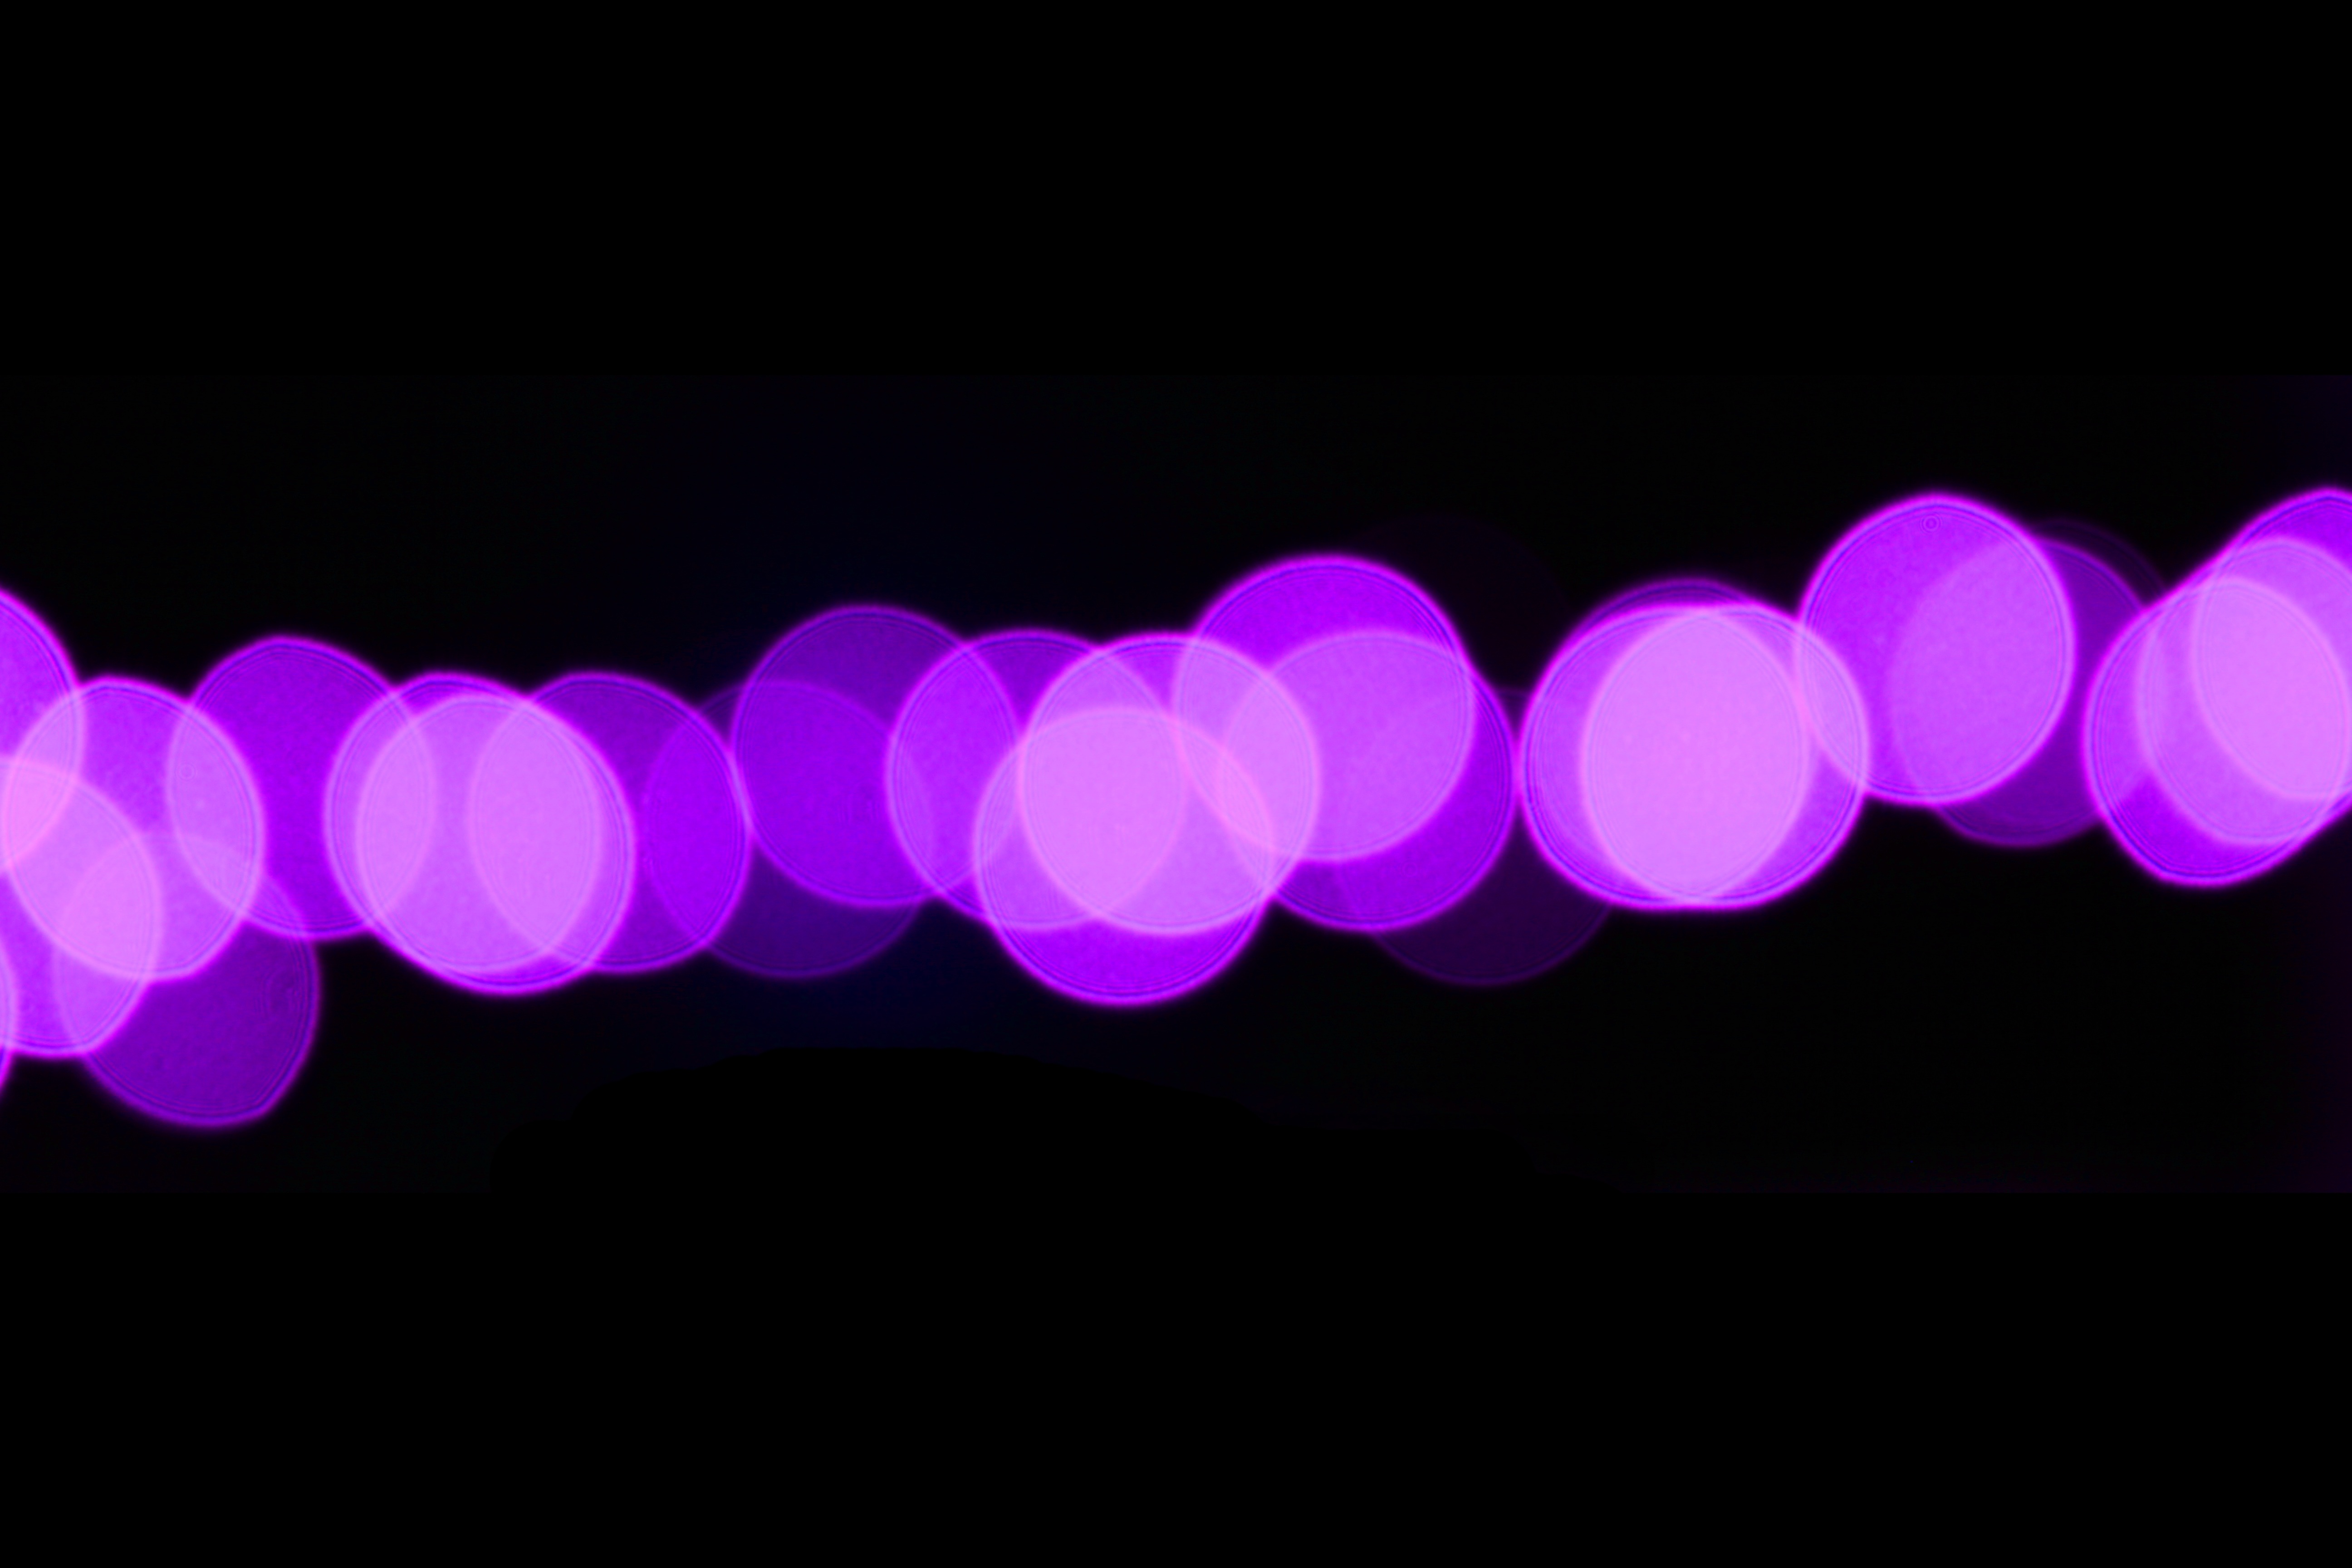
light, bokeh, purple, petal, isolated, line, color, pink, lighting, circle, font, lights, text, violet, lilac, magenta, shape